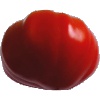
Label: Tomato 3